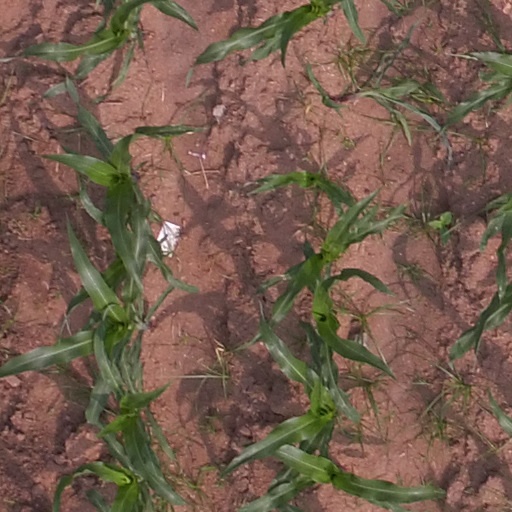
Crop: maize; corn